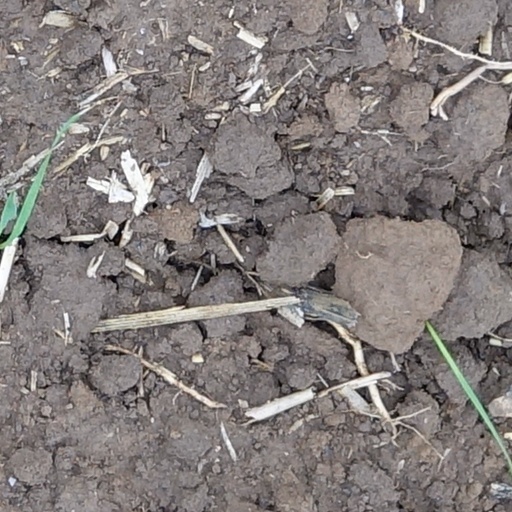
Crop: wheat